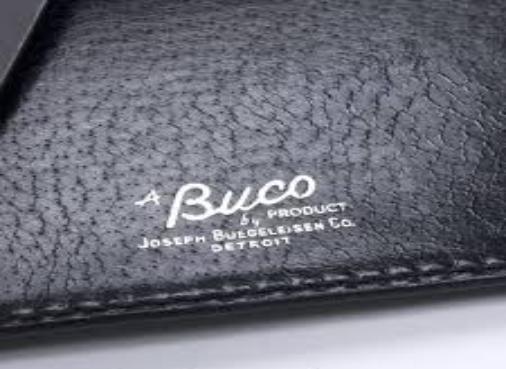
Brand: BUCO
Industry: Clothes